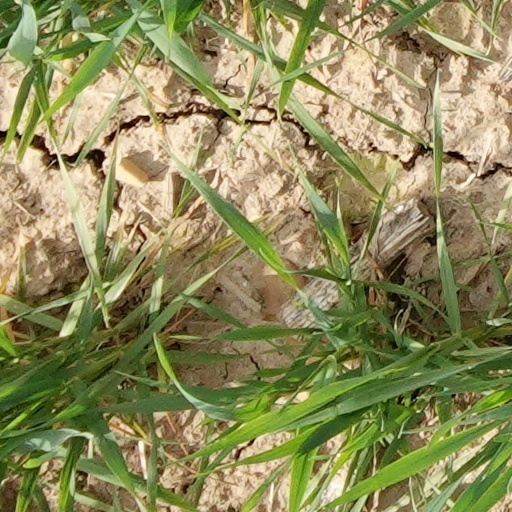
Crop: wheat